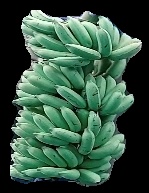
Variety: elakki-bale
Grade: grade1